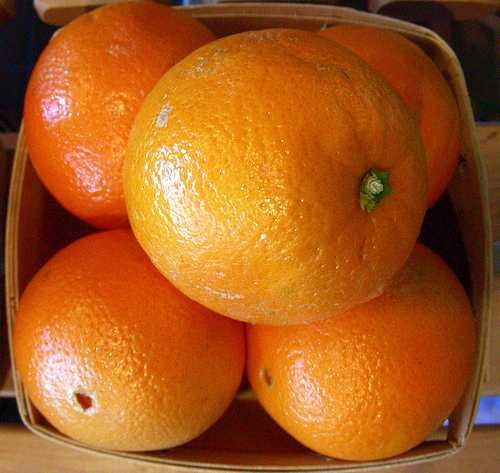
Label: Orange